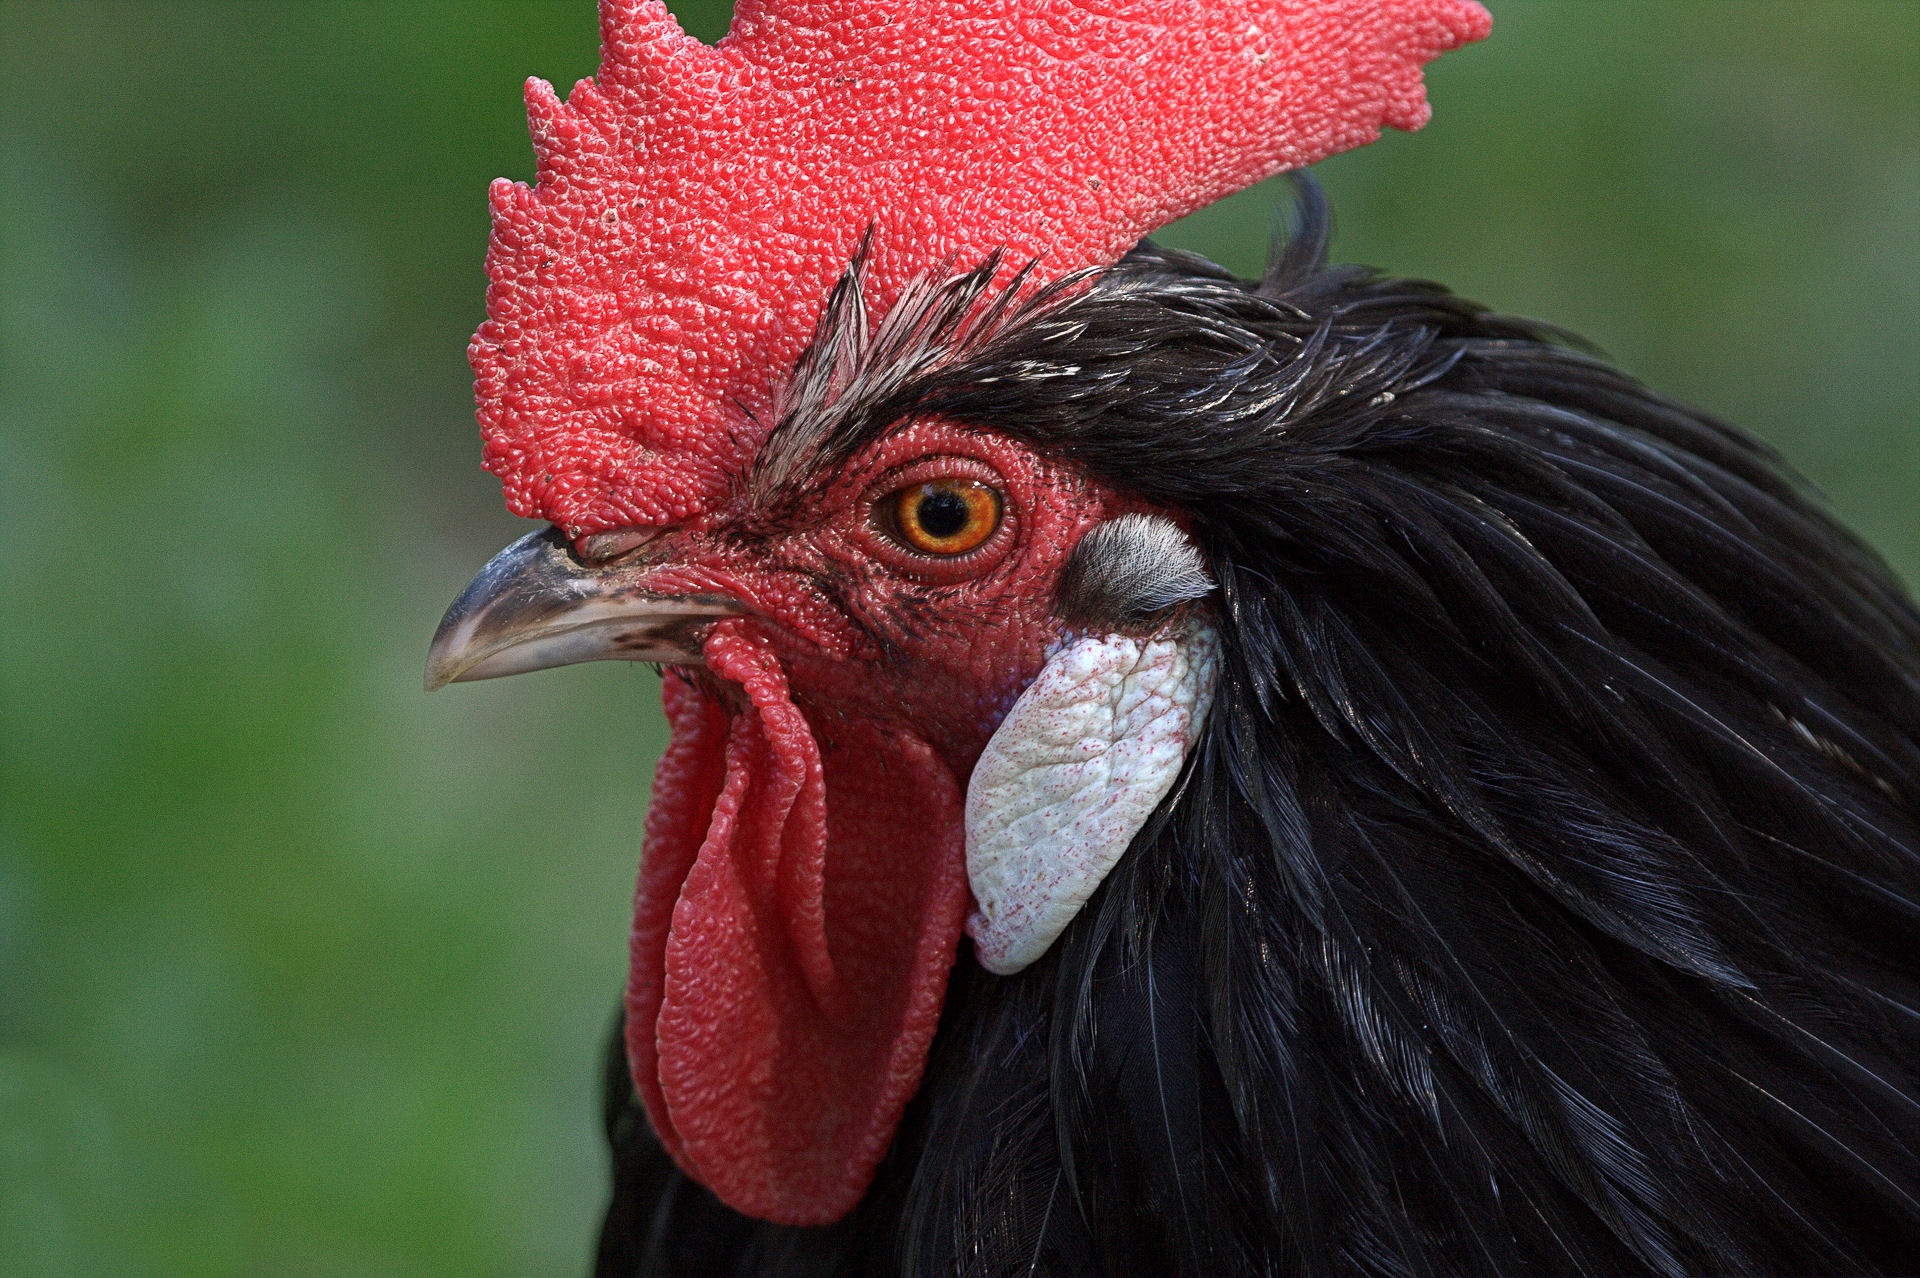
bird, farm, red, beak, livestock, colorful, close, chicken, fowl, fauna, rooster, poultry, close up, galliformes, vertebrate, hahn, cockscomb, pride, phasianidae, comb, gockel, red ridge